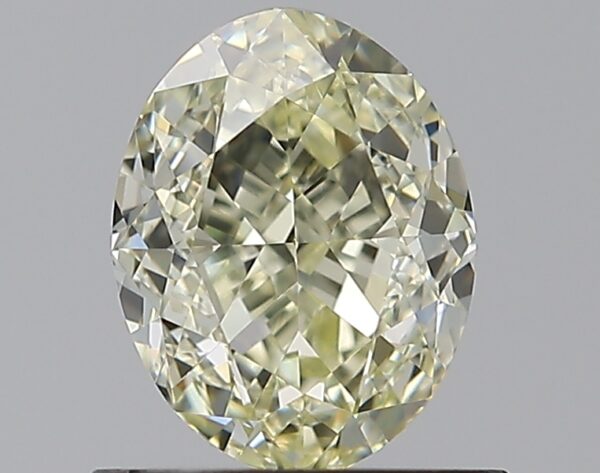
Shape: oval
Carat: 1.01
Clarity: VVS2
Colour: U-V
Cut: GD
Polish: EX
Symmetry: VG
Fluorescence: F
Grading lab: GIA
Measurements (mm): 6.71 x 5.18 x 3.57